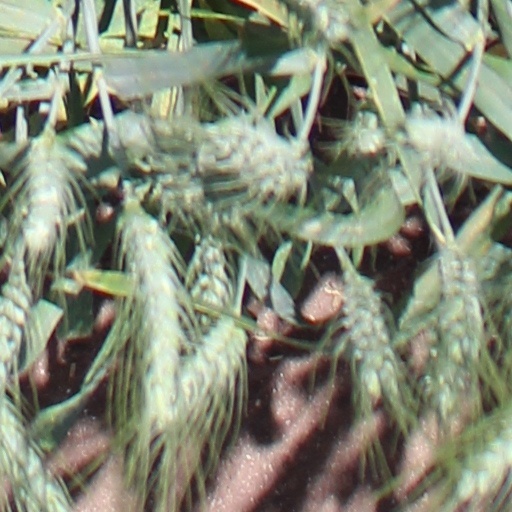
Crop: wheat